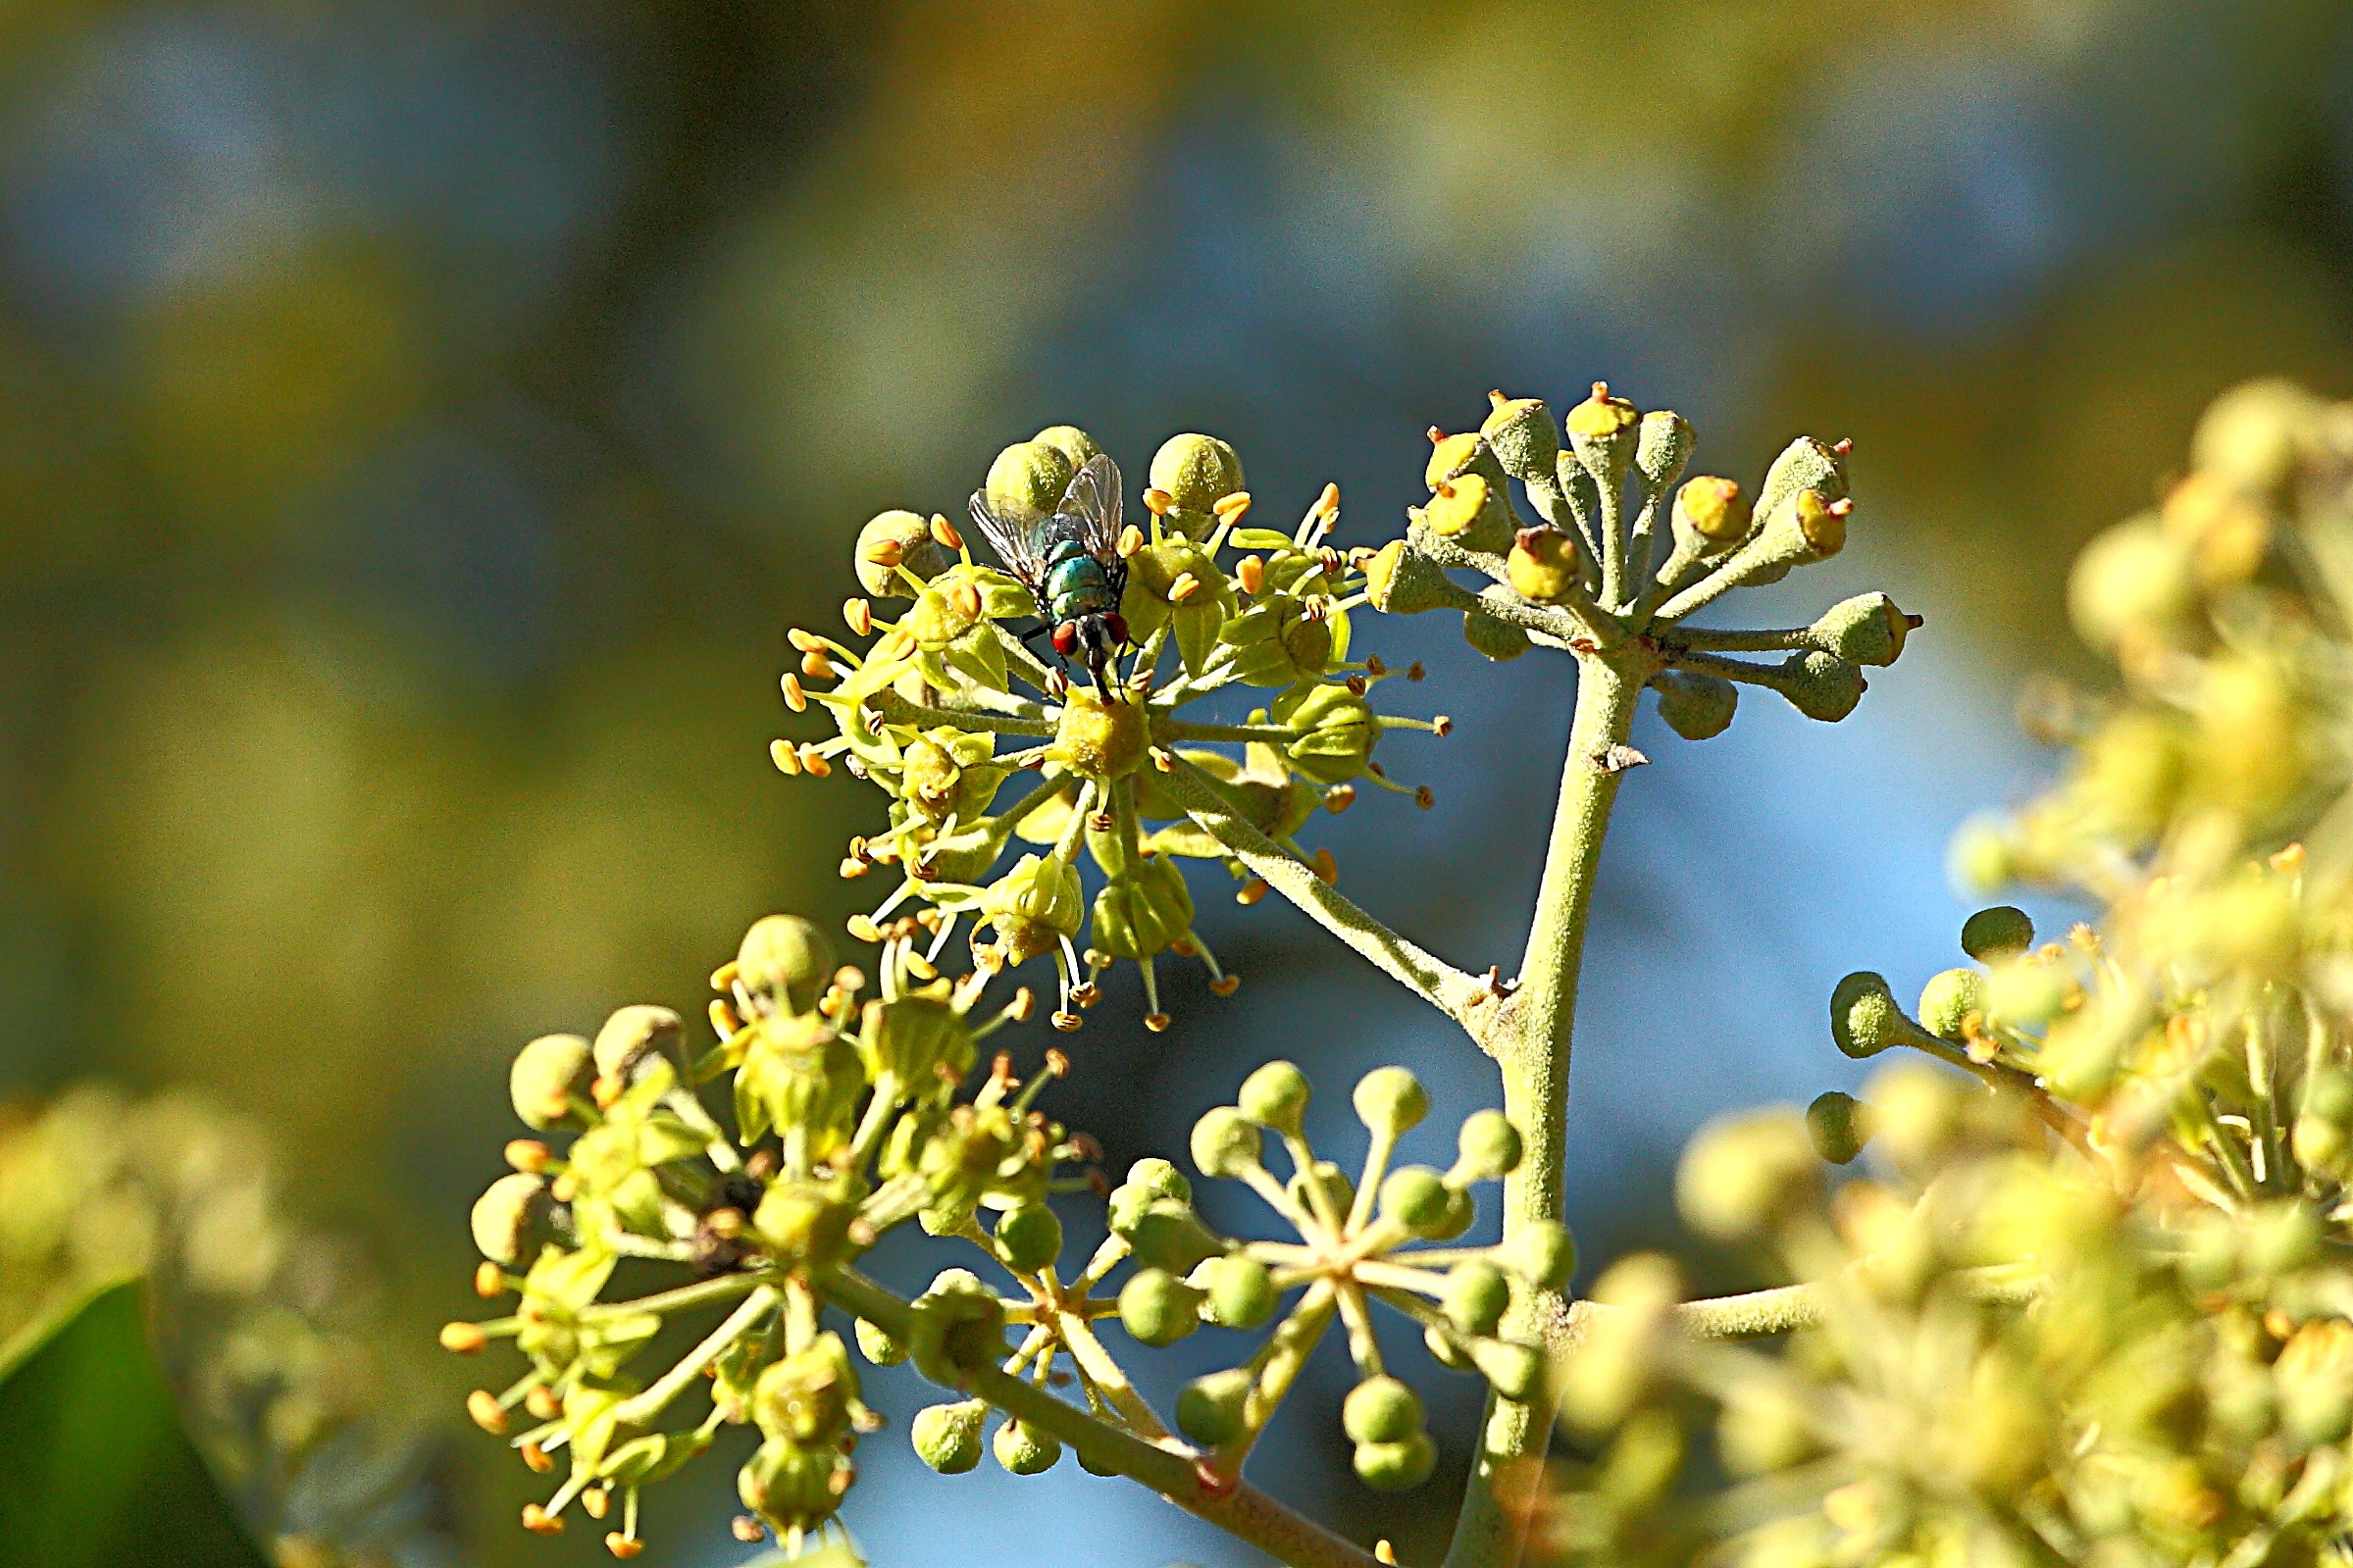
tree, nature, branch, blossom, plant, sunlight, leaf, flower, fly, food, green, produce, insect, autumn, botany, yellow, close, flora, wildflower, flowers, close up, shrub, macro photography, flowering plant, woody plant, land plant, animals ivy, efeubluete